Axiopolis (castra)

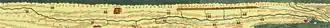
In Tabula Peutingeriana

It was part of the defensive frontier system of the Moesian Limes along the Danube.